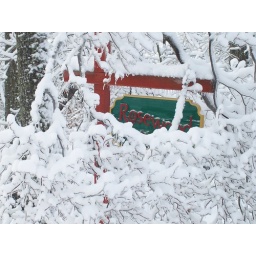
Rosewood sign obstructed by tree